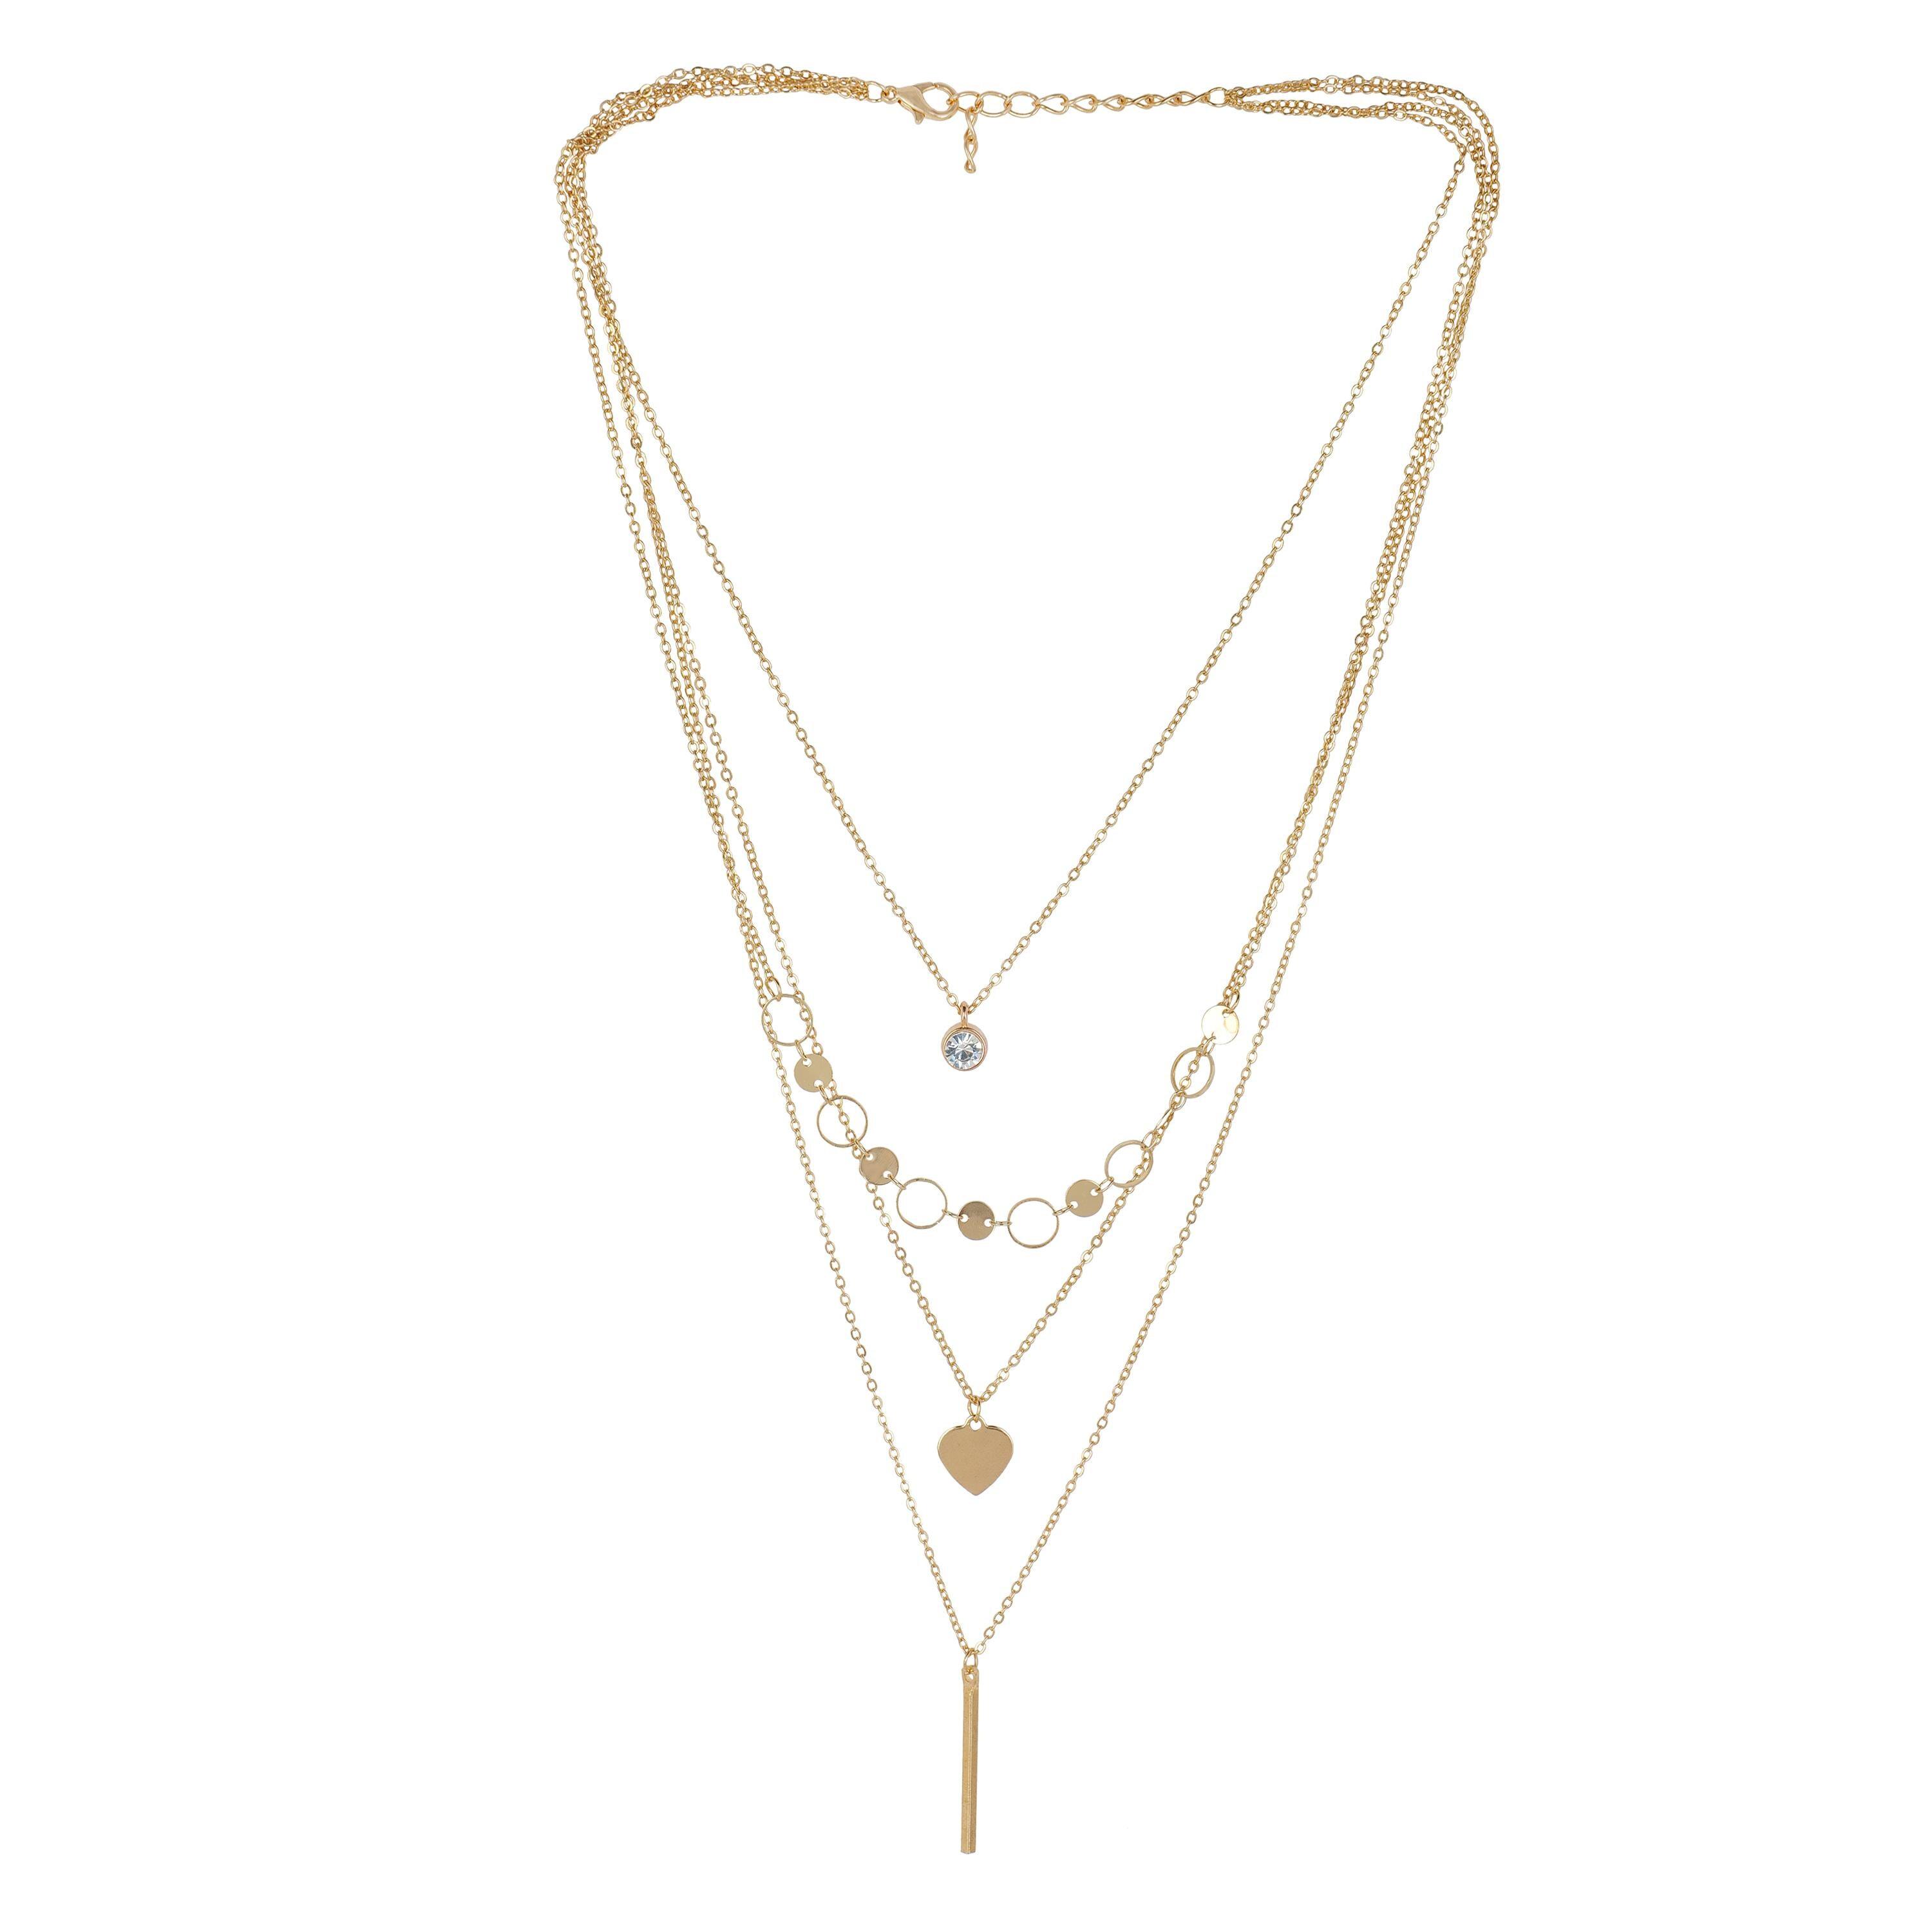
JIYANSHI FASHION : Multi Layer/Single Layer Crystal Chain Pendant Necklace for Women and Girls
Type: Necklaces & Pendants
Brand: JIYANSHI FASHION
Price: Rs. 399
 Enhance your style with our Crystal Chain Pendant Necklace, a perfect blend of elegance and sophistication. Latest stylish design western gold Single/Multi layered chain pendant necklace for women. This party / casual wear multilayer necklace set is made of quality material which looks stylish and goes perfect with any attire. This jewelry is perfectly suited for wedding or casual party wear. Ideal valentine, birthday, anniversary gift for someone you love.
Features: COLOR : GOLD,IDEAL: WOMEN::GIRLS,HIGH QUALITY